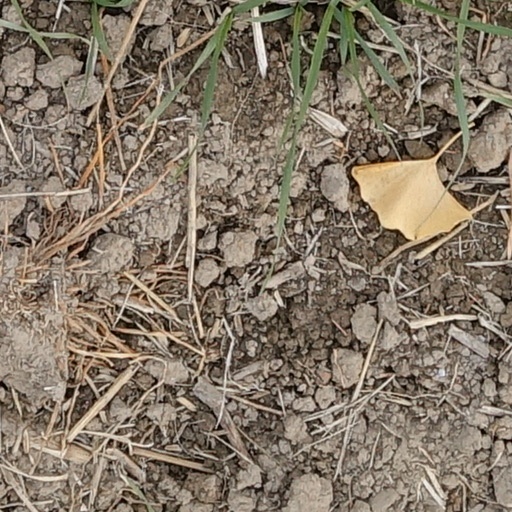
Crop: wheat